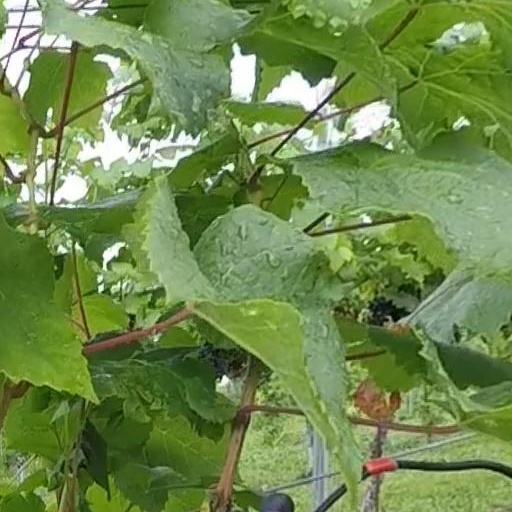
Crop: grape